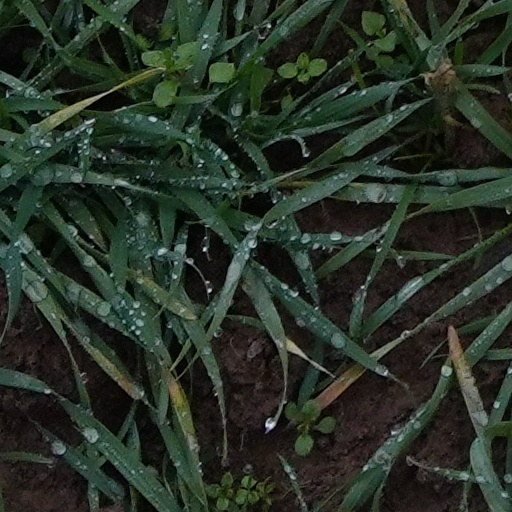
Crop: wheat